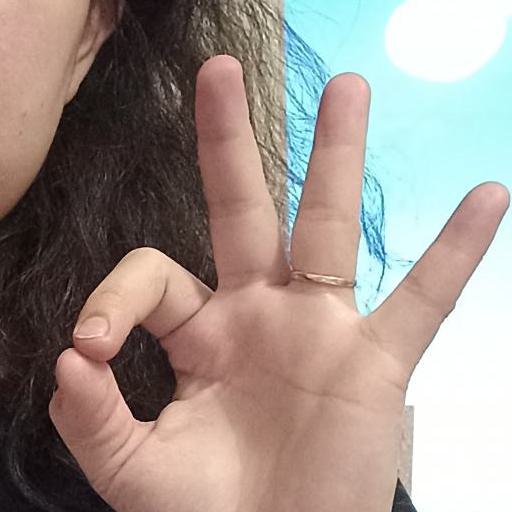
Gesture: ok